Uncle Sam Kicks Out Chinaman

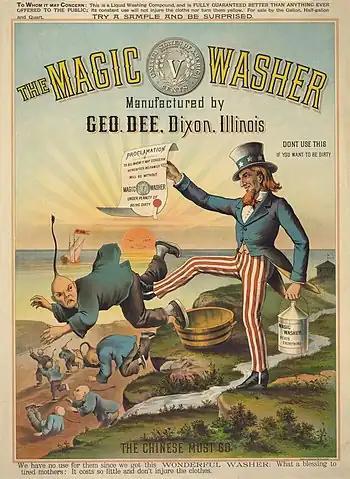
The Magic Washer

The George Dee Magic Washing Machine Company commissioned Uncle Sam Kicks Out The Chinaman in 1886. Published in Chicago by Shober & Carqueville Lithograph Co., the cartoon depicts patriotic symbol Uncle Sam kicking out the Chinese in order to promote The George Dee Magic Washing Machine Company's new detergent in an effort to displace Chinese laundry operators. Above the borders of the image an advertisement in the lithograph reads: